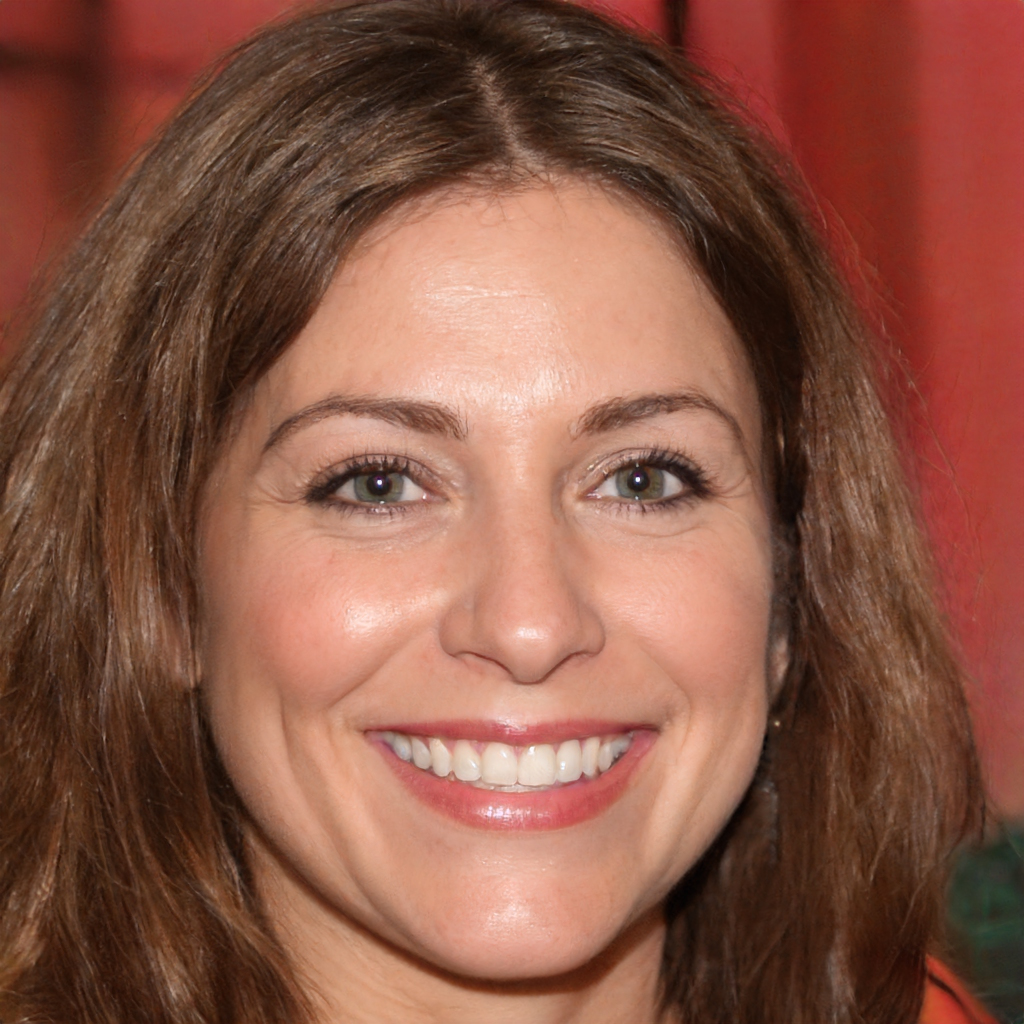
Gender: Female